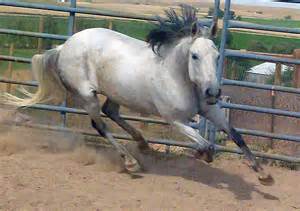
Label: cavallo